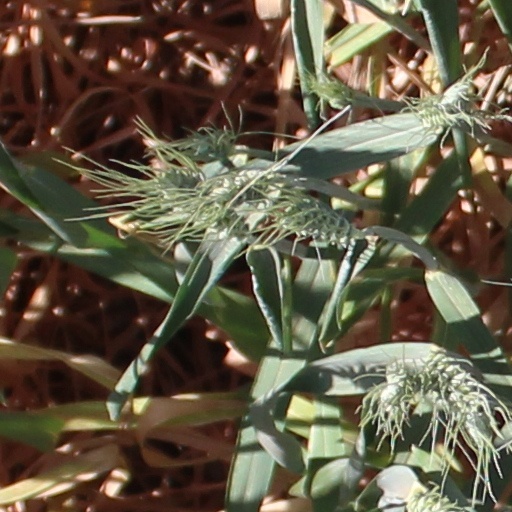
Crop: wheat